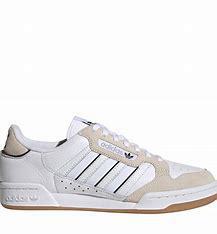
Brand: Adidas
Model: Continental 80 Stripes